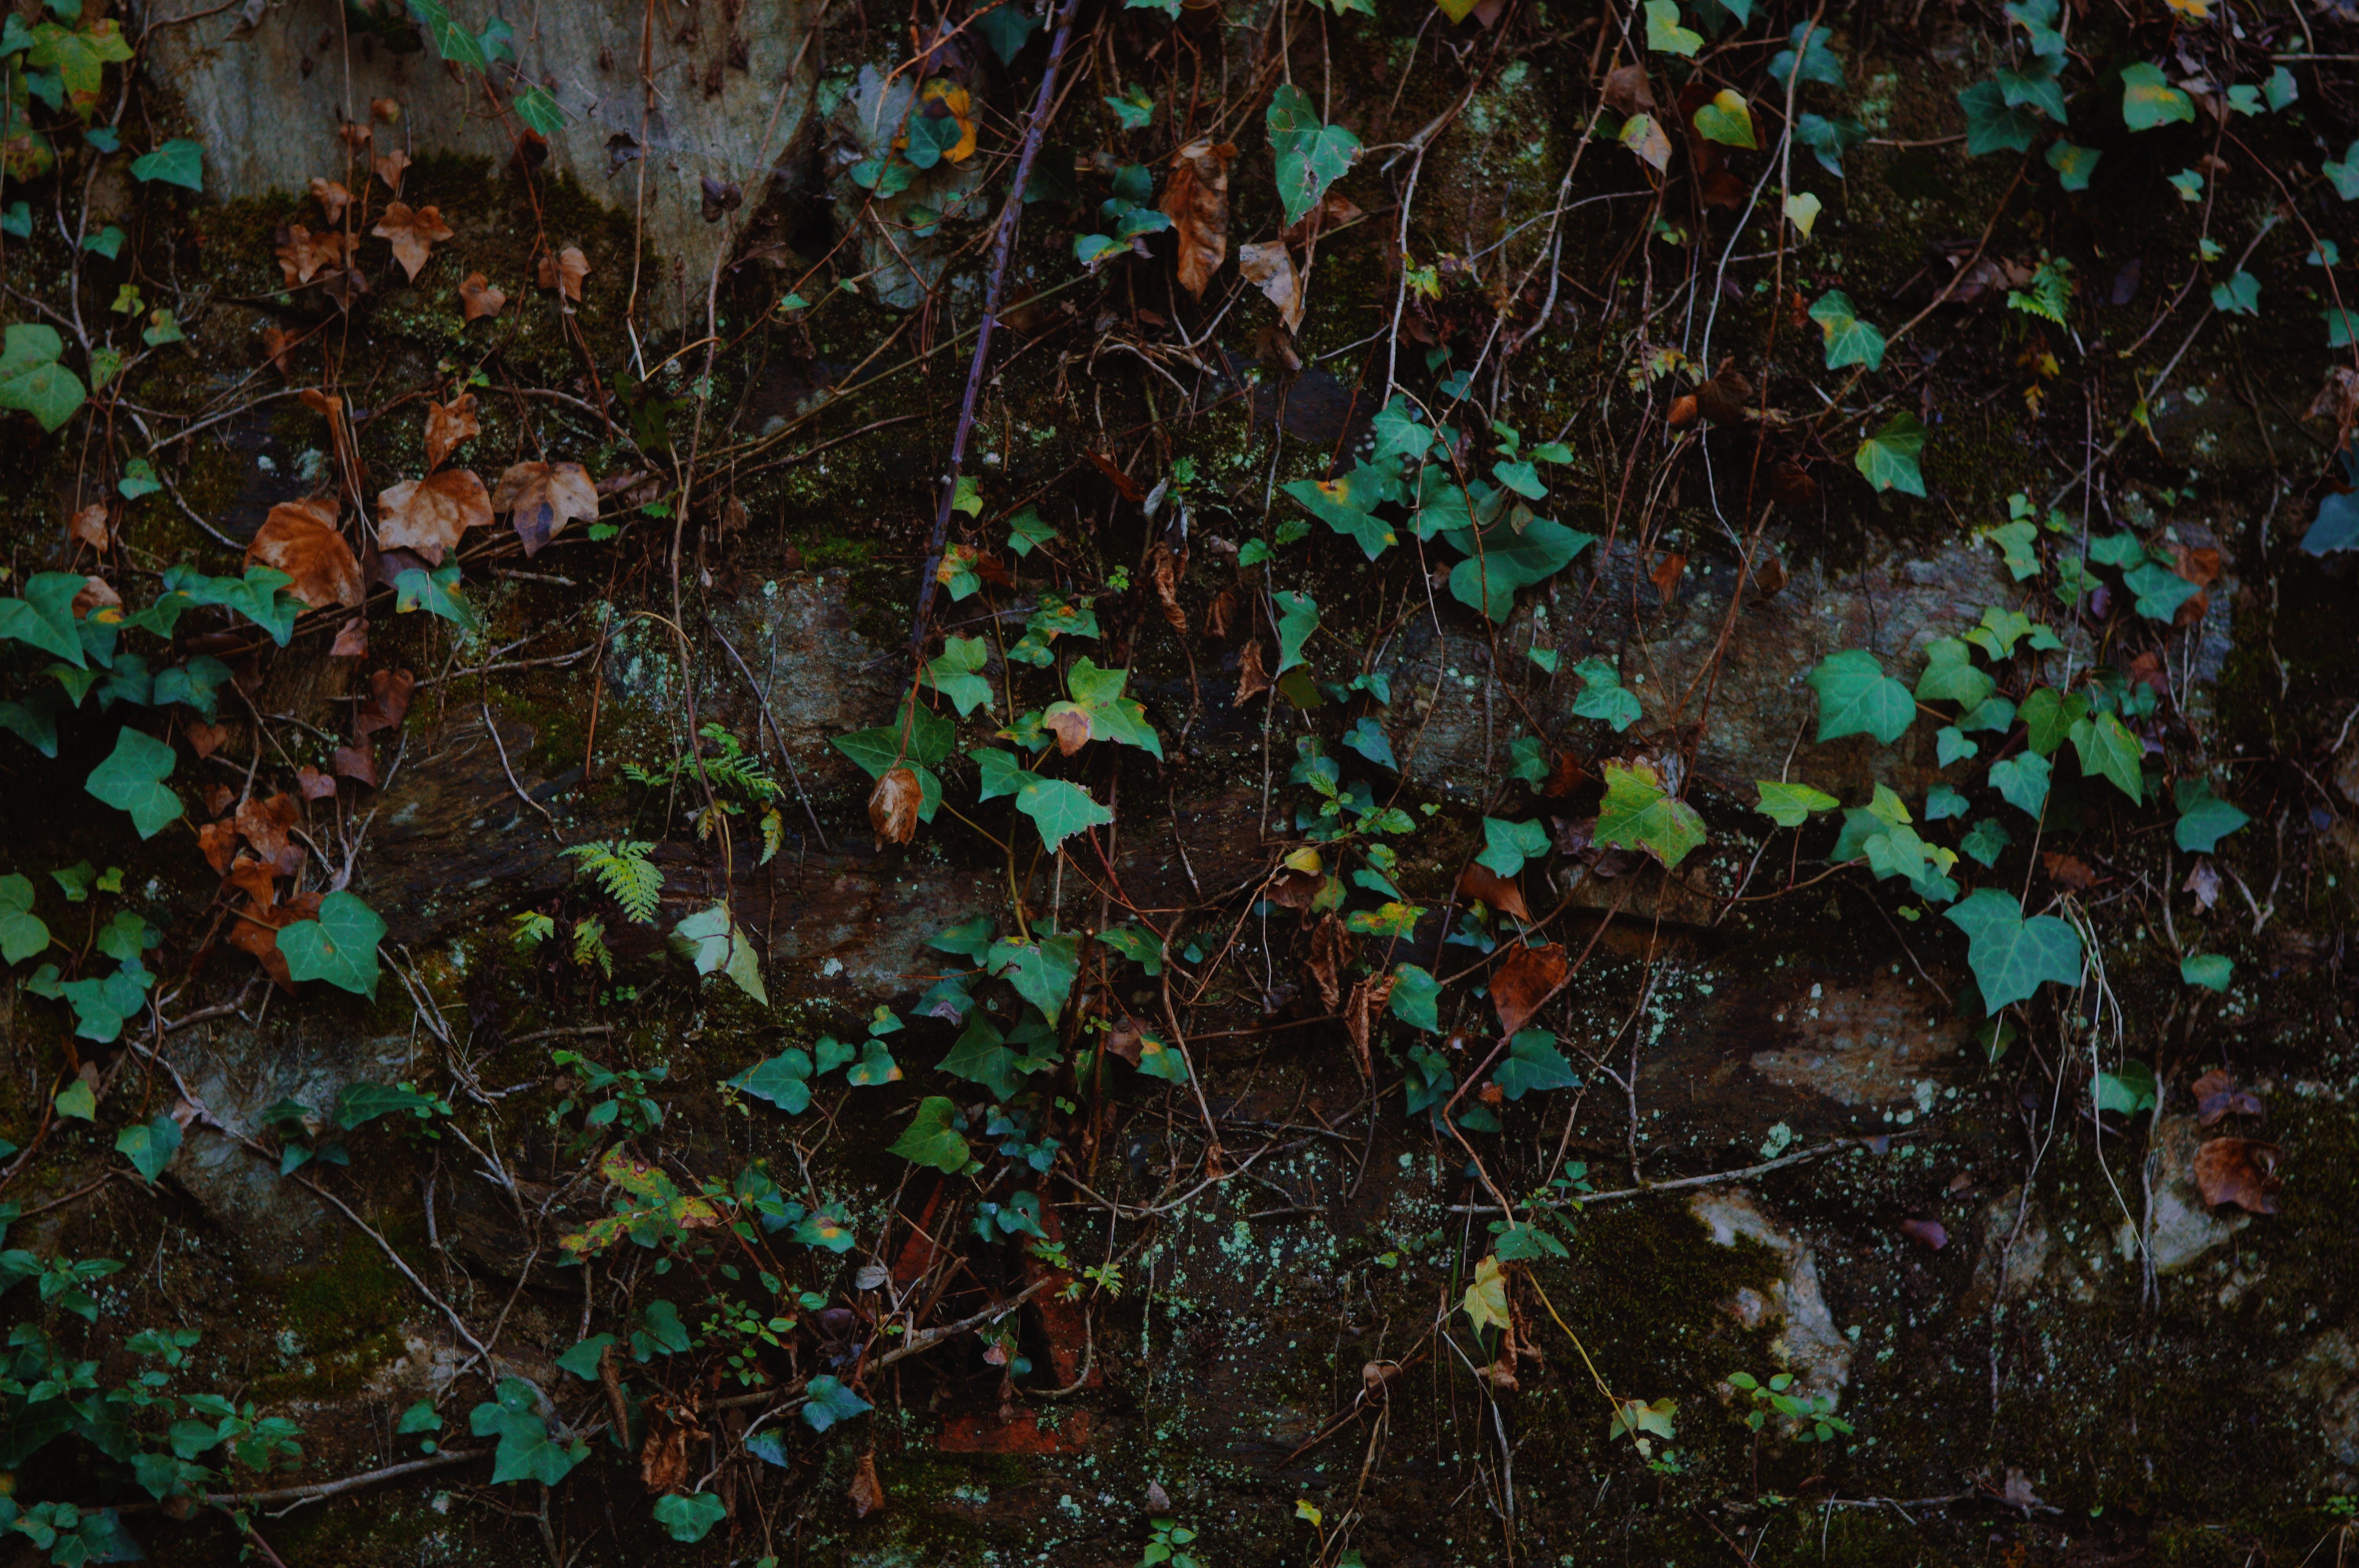
tree, forest, texture, leaf, green, jungle, autumn, soil, woodland, habitat, natural environment